Plant evolutionary developmental biology

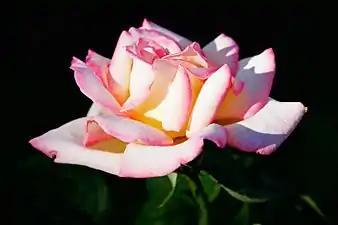
The large number of petals in roses has probably been a result of human selection.

"Arabidopsis thaliana" has a gene called "AGAMOUS" that plays an important role in defining how many petals and sepals and other organs are generated. Mutations in this gene give rise to the floral meristem obtaining an indeterminate fate, and many floral organs keep on getting produced. We have flowers like roses, carnations and morning glory, for example, that have very dense floral organs. These flowers have been selected by horticulturists since long for increased number of petals. Researchers have found that the morphology of these flowers is because of strong mutations in the "AGAMOUS" homolog in these plants, which leads to them making a large number of petals and sepals. Several studies on diverse plants like petunia, tomato, impatiens, maize etc. have suggested that the enormous diversity of flowers is a result of small changes in genes controlling their development.